Tungurahua

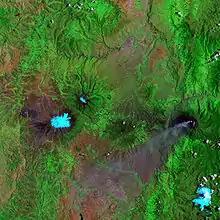
False-color satellite image of Tungurahua (center right, with plume of ash emanating from it) and its neighbor Chimborazo (center left)

Tungurahua (from Quichua "tunguri" (throat) and "rahua" (fire), "Throat of Fire") is an active stratovolcano located in the Cordillera Oriental of Ecuador. The volcano gives its name to the province of Tungurahua. Volcanic activity restarted on August 19, 1999, and is ongoing , with several eruptive episodes since then, the most recent lasting from February 26 to March 16, 2016.